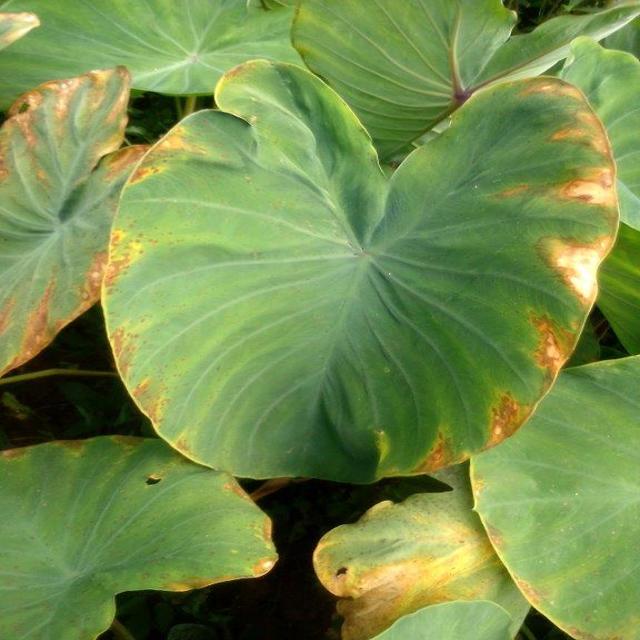
Label: Mid_Blight